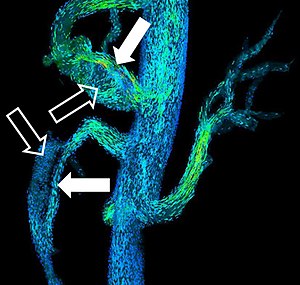
MR-angiografi
Eksempel på en type MR-angiografi. De fyldte pile viser, hvor blodet udviser laminart flow, mens der ved de hule pile er helikoidt flow.
MR-angiografi er en medicinsk teknik til at tage et 3D-billede af blodårerne i en patient vha. MRI.